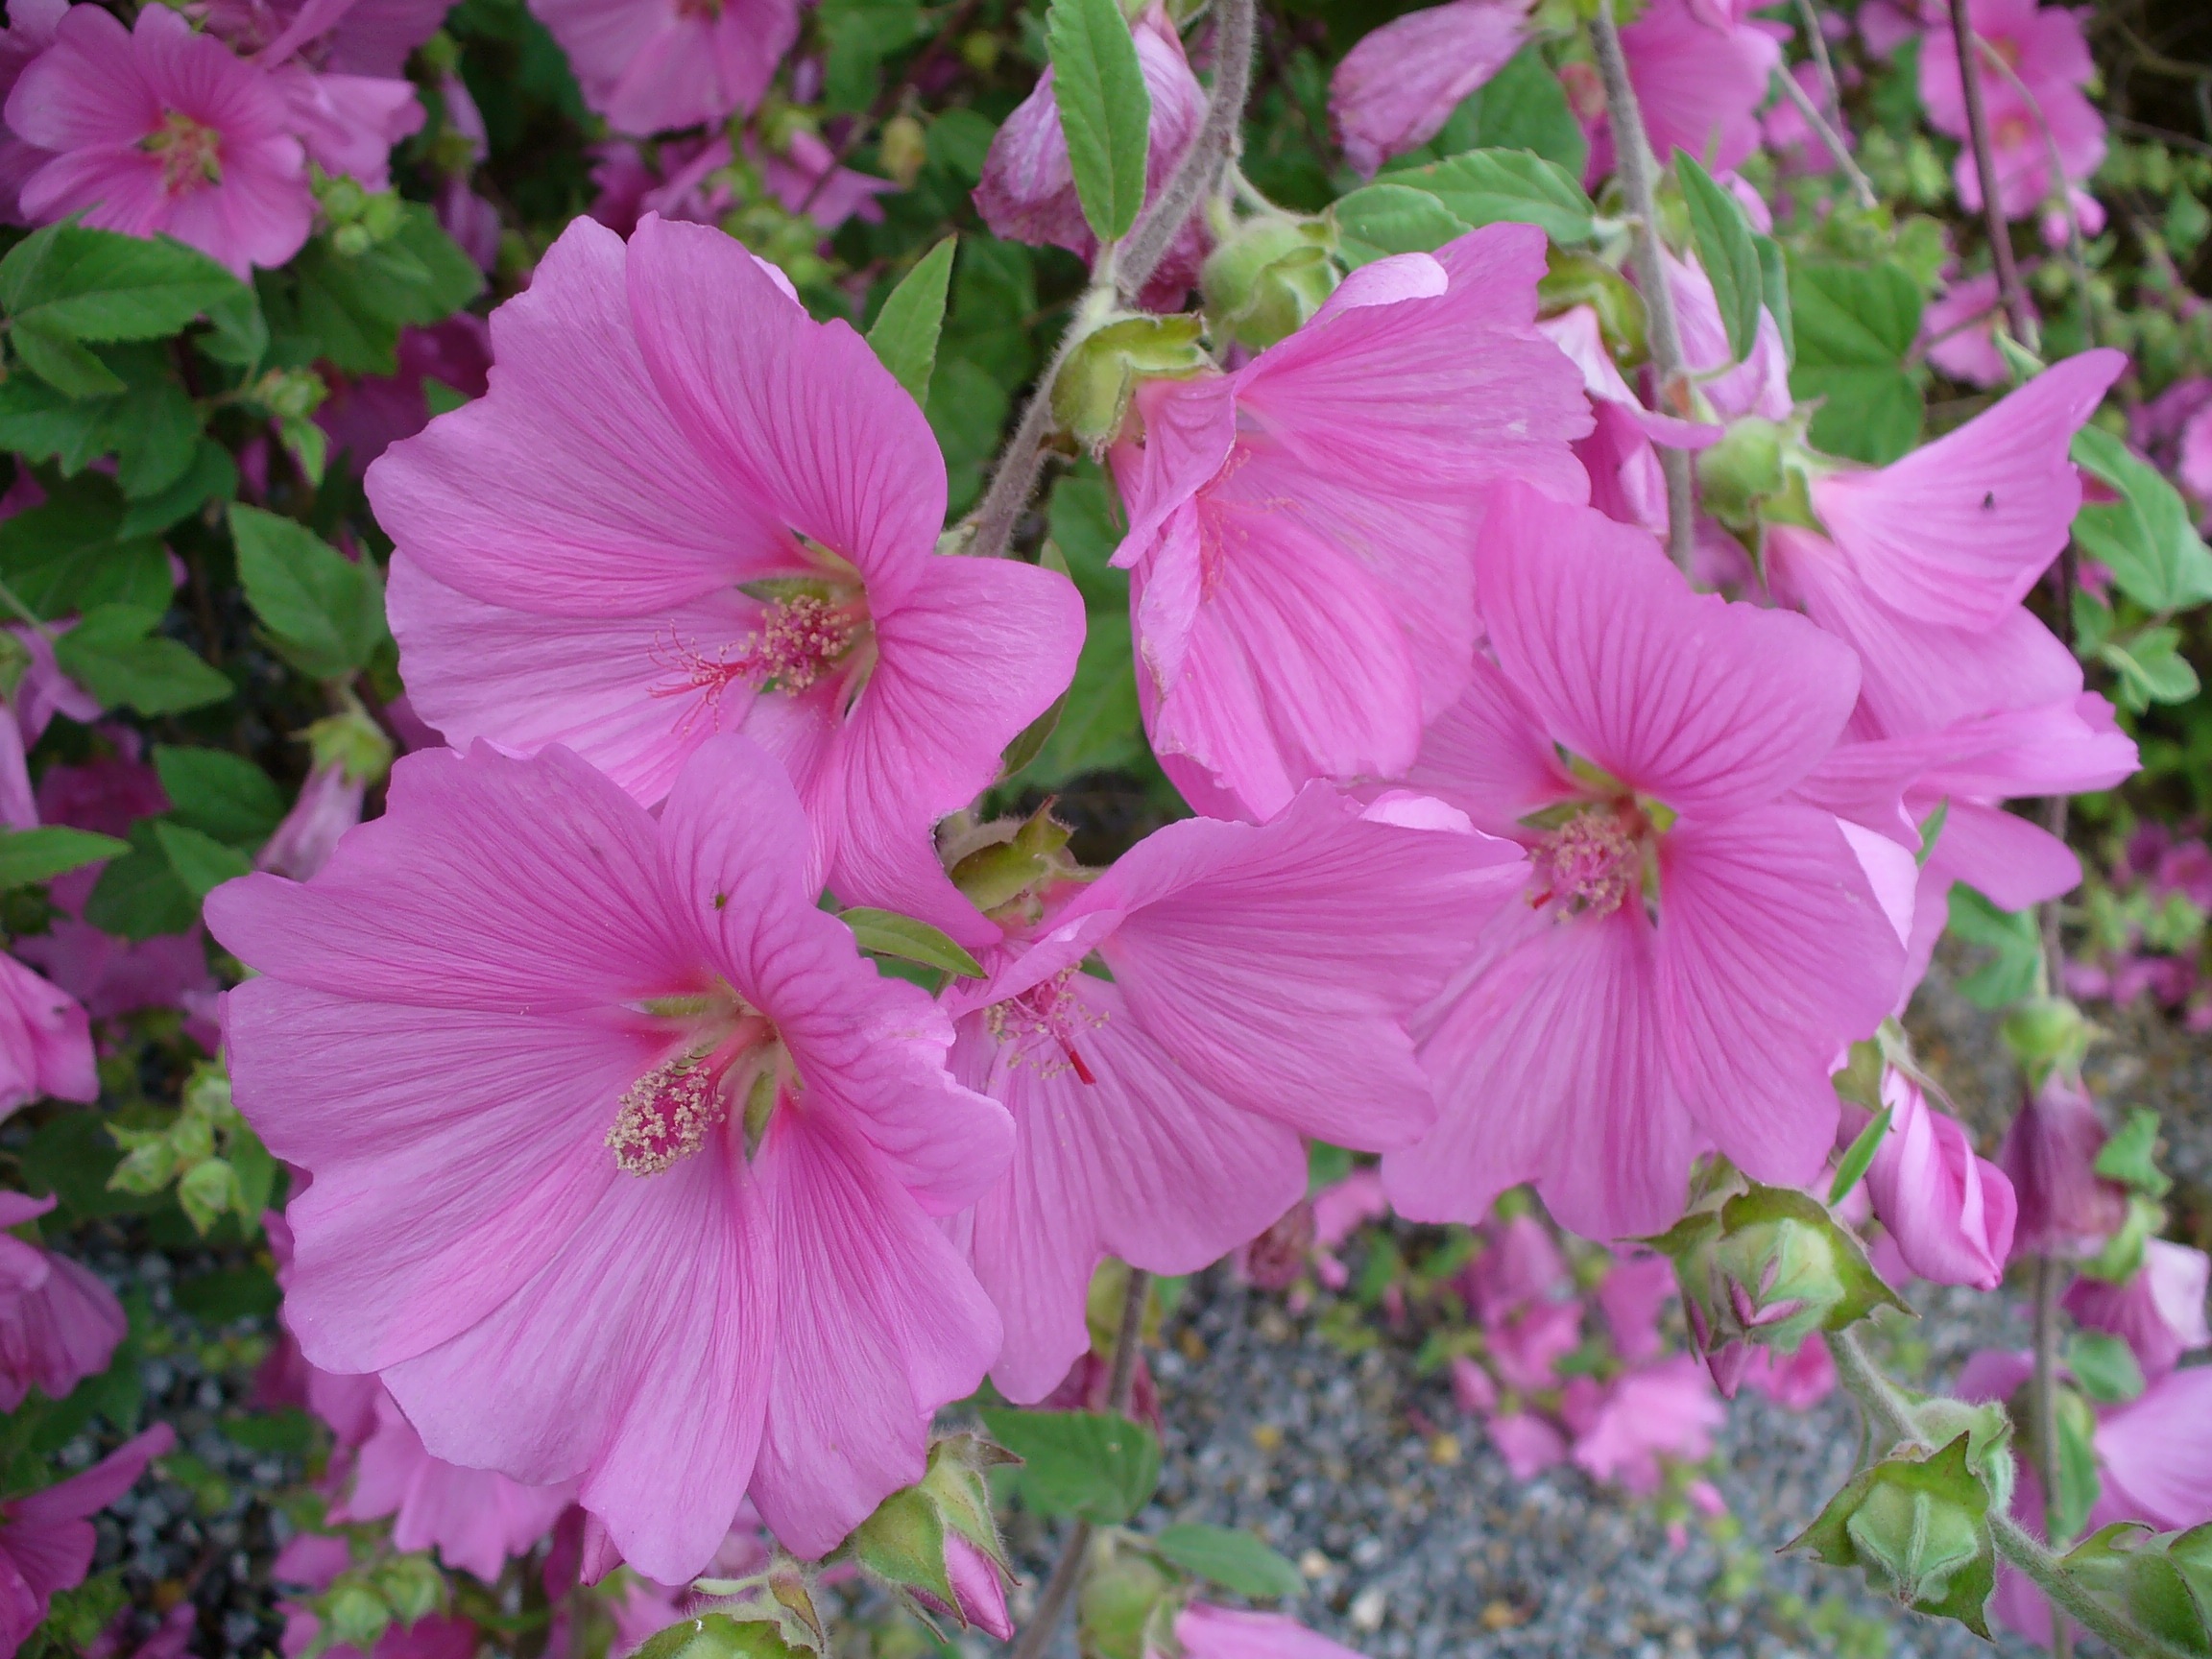
nature, plant, flower, petal, pink, flora, malva, hollyhocks, flowering plant, mallow, pink evening primrose, geranium cinereum, annual plant, land plant, garden cosmos, pinkladies